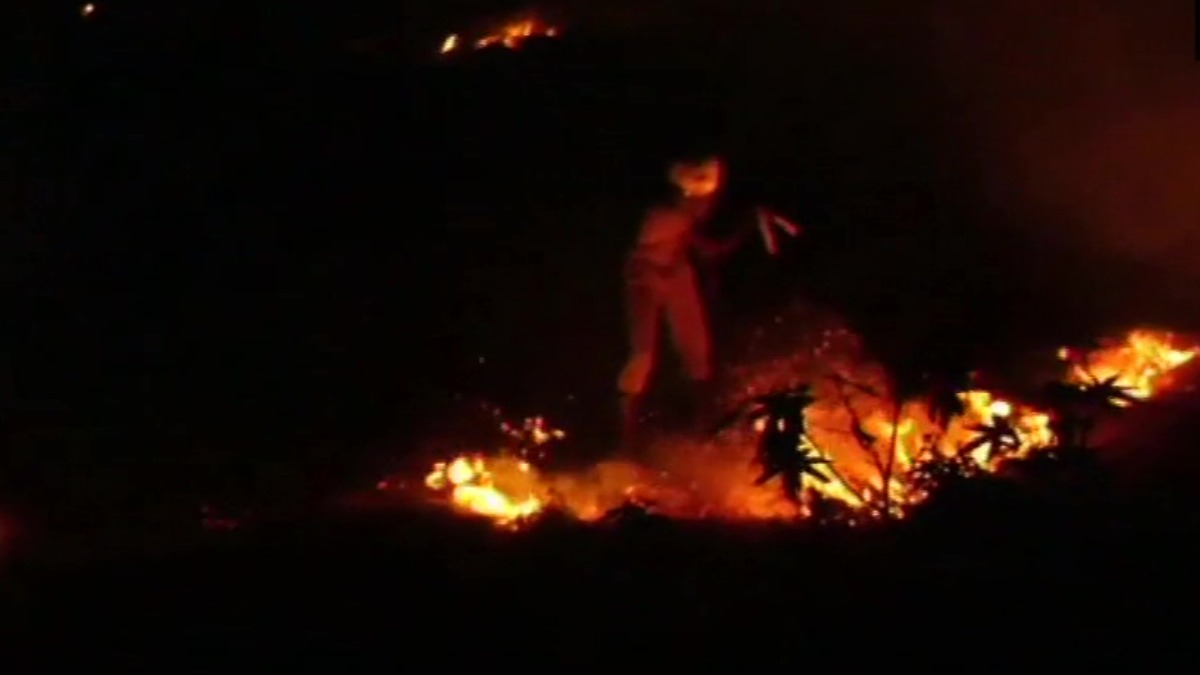
Fire: yes
Smoke: yes